Hongyundadao station

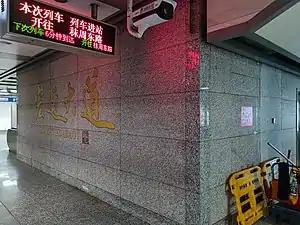

Hongyundadao station, is a station on Line 3 of the Nanjing Metro. It started operations on 1 April 2015.